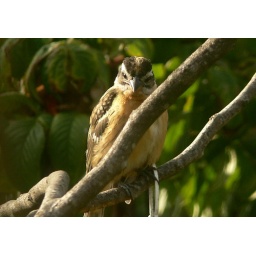
Maybe because it's the beginning of the fall migration, this female spent the day visiting the sunflower seed feeder in my yard.